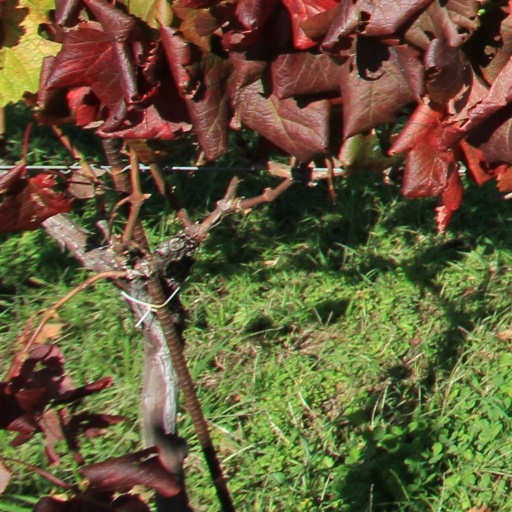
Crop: grape